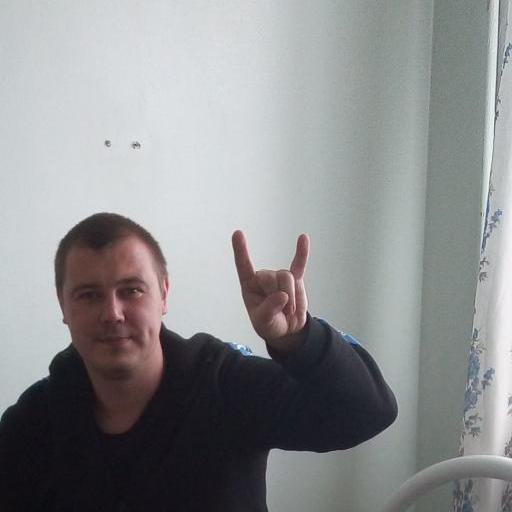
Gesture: rock